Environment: real
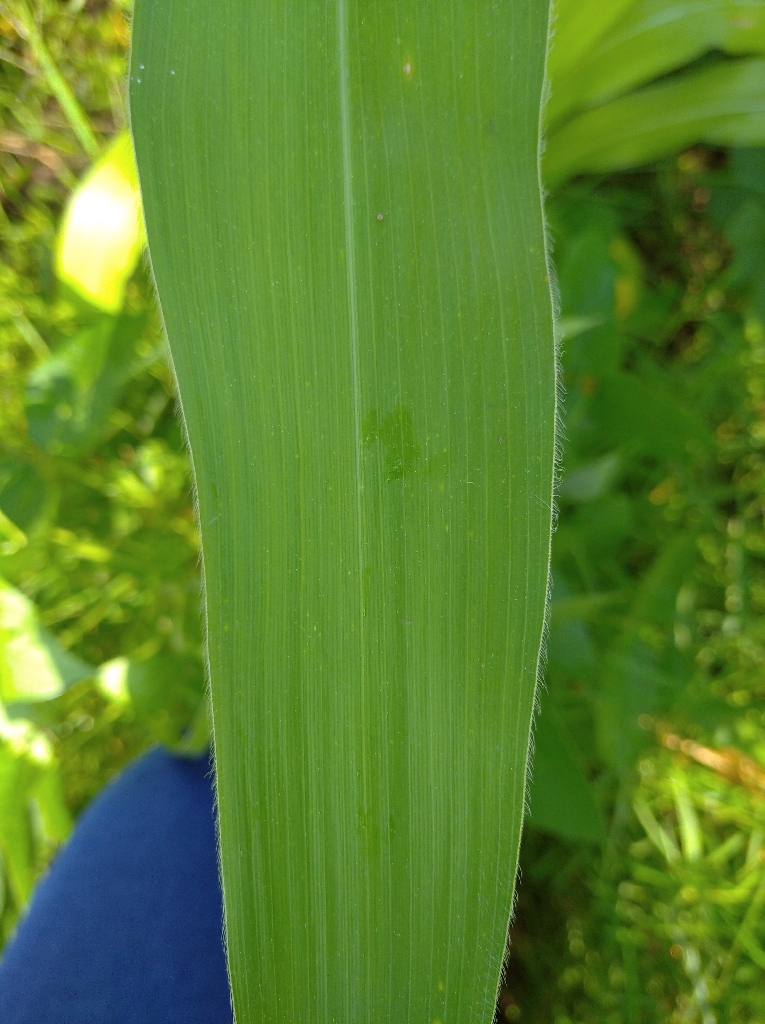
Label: healthy